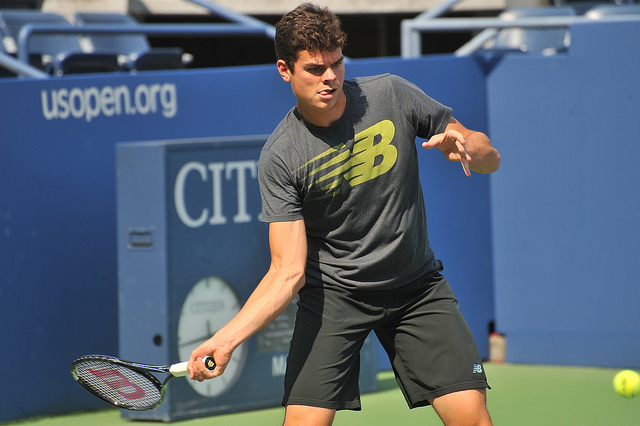
một người đàn ông đang chuẩn bị đánh quả bóng tennis